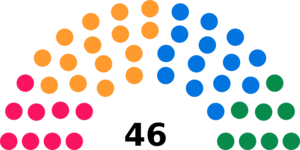
Diagramme des sièges au Conseil des États suisse (2003)
Les élections fédérales suisses de 2003 se sont déroulées le 19 octobre 2003. Elles ont désigné la 47ᵉ législature depuis 1848. Elles portèrent sur le renouvellement des 200 sièges du Conseil national et des 46 sièges au Conseil des États. Les députés furent élus pour une durée de 4 ans.